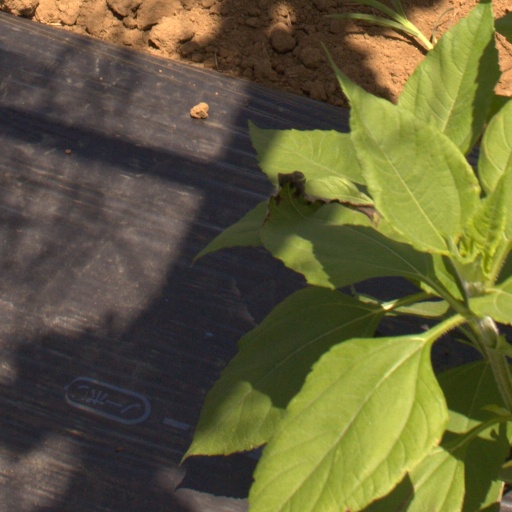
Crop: Jerusalem artichoke